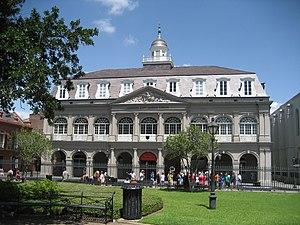
Cette page concerne des événements d'actualité qui se sont produits durant l'année 1799 du calendrier grégorien aux États-Unis.